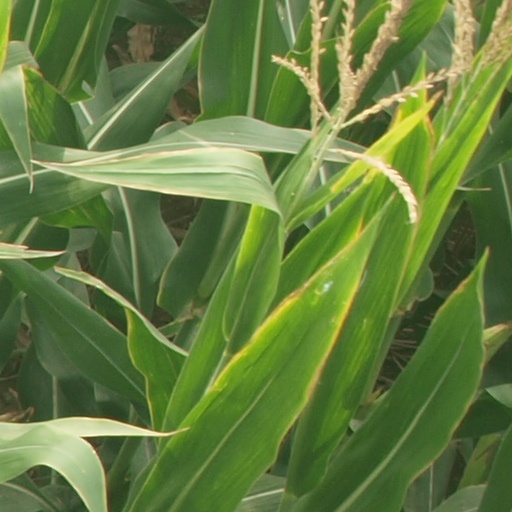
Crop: maize; corn